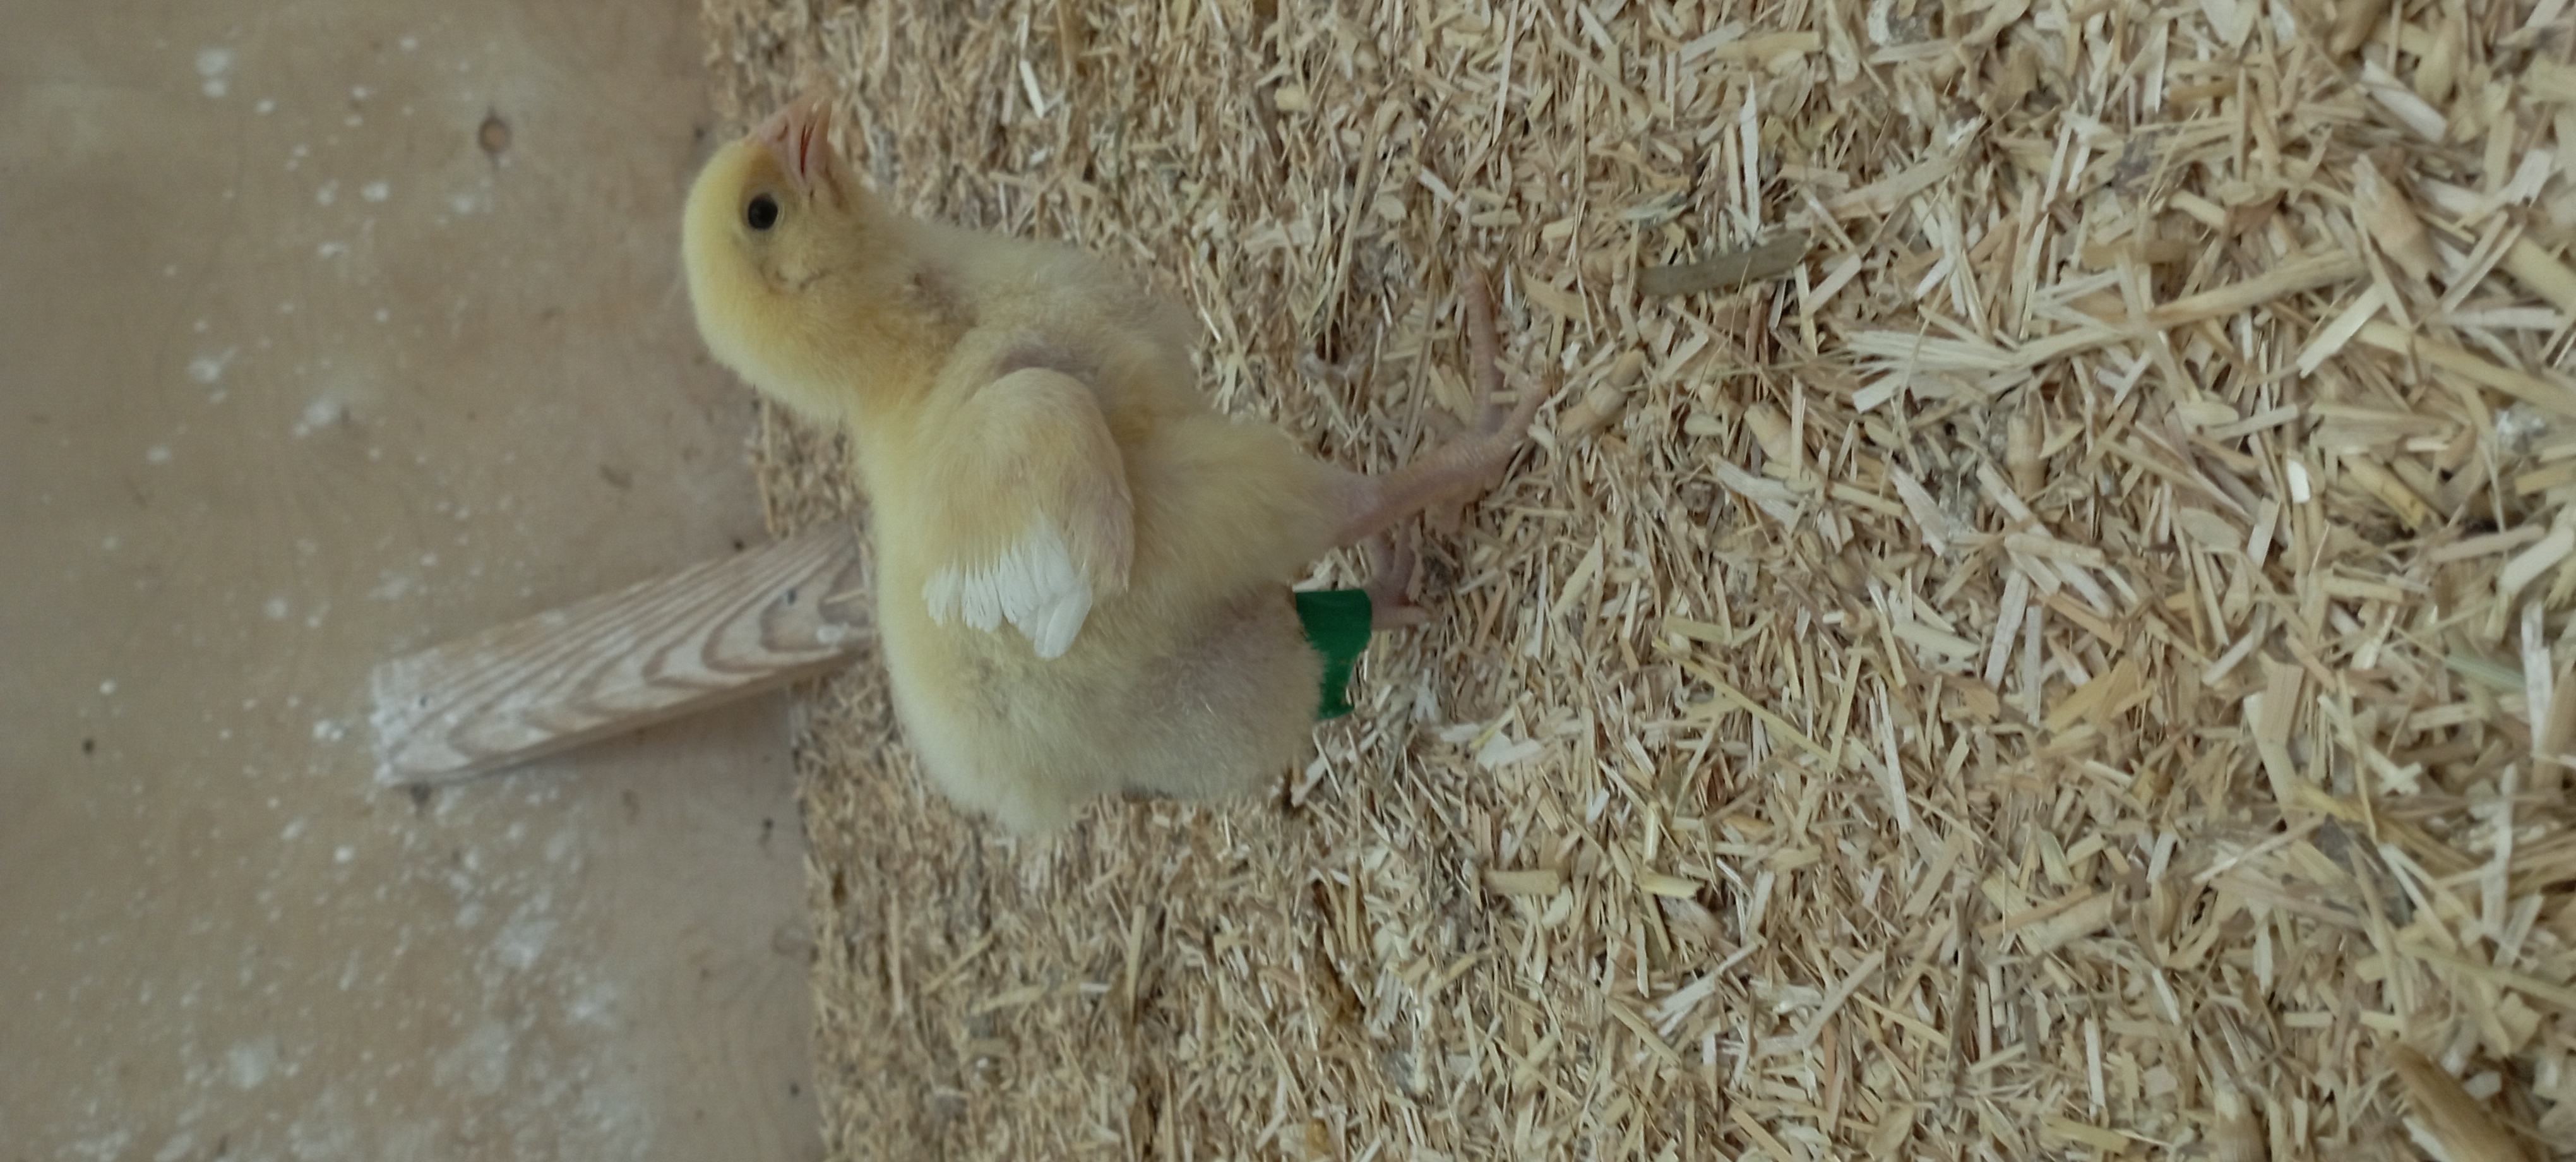
Weight: 236 g